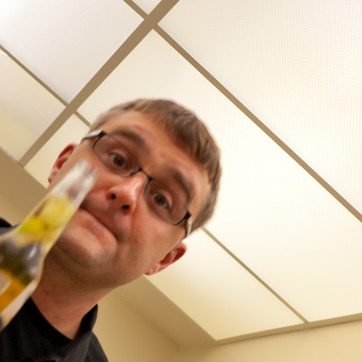
Material: hair